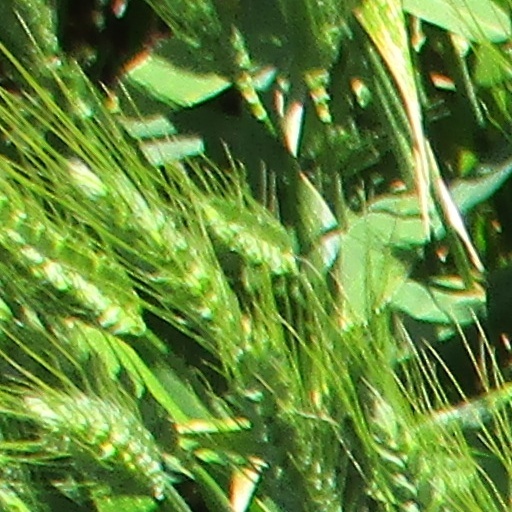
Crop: wheat